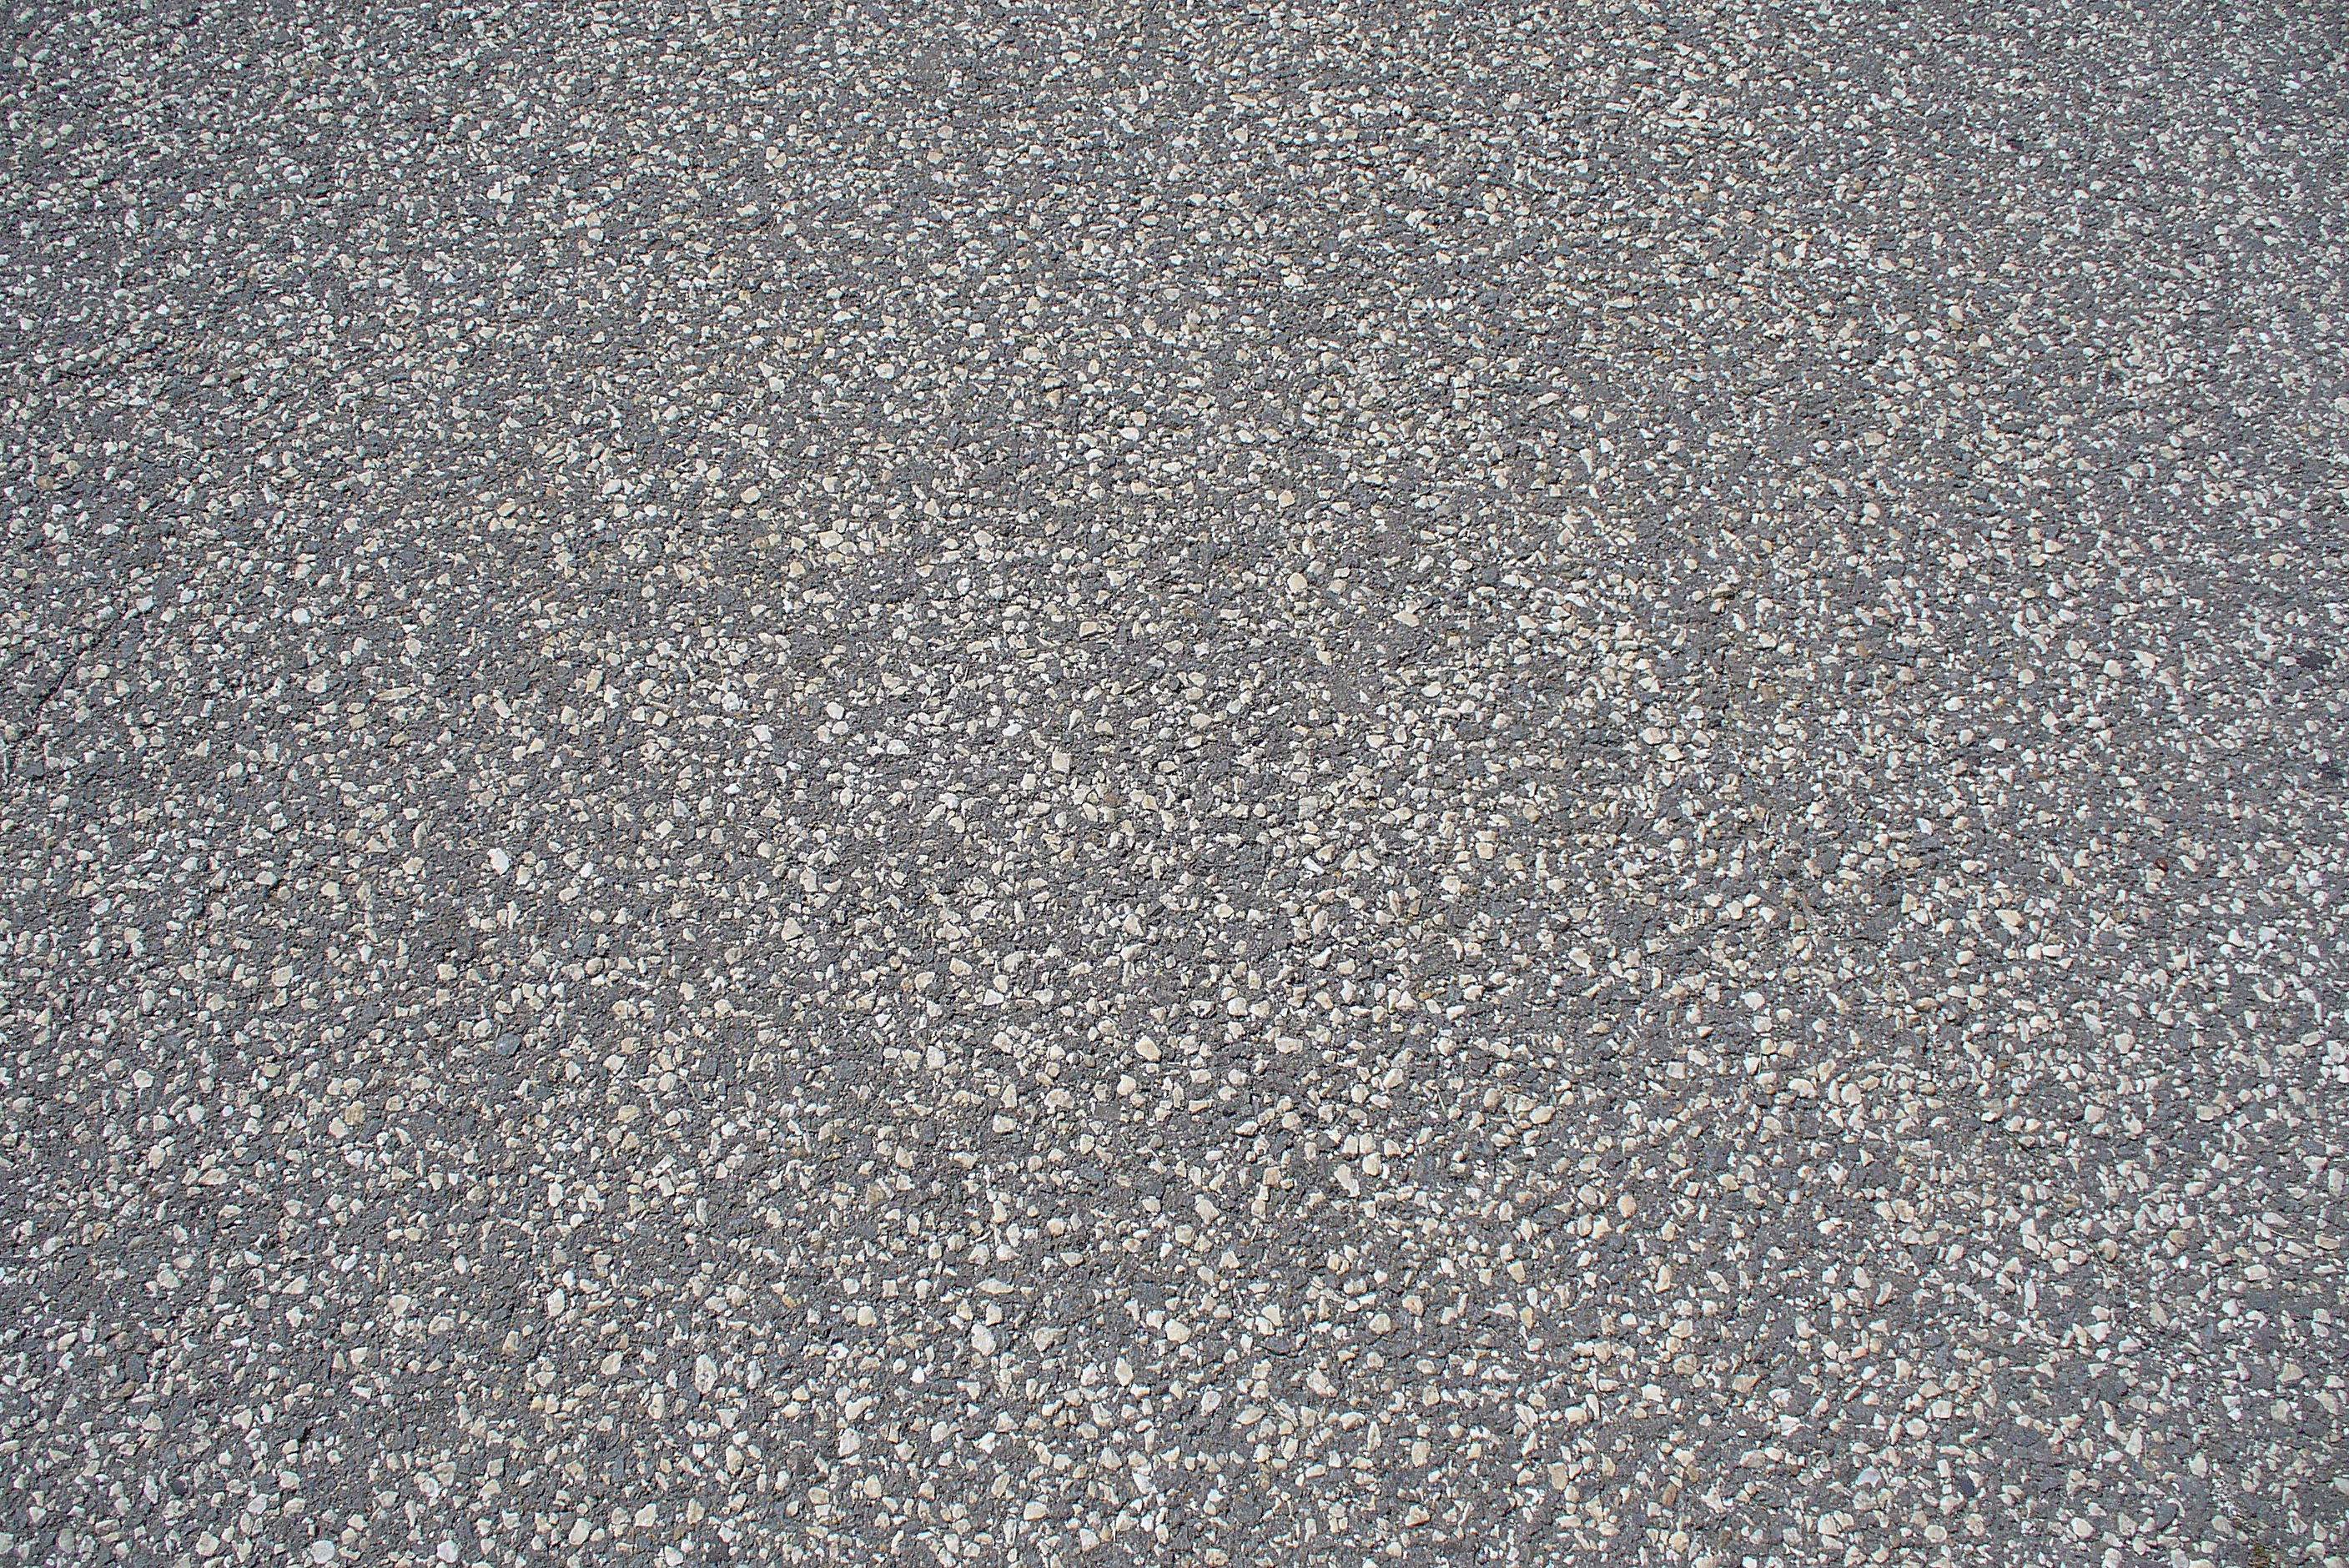
sand, street, texture, floor, urban, asphalt, line, soil, rough, material, surface, gravel, roadway, bitumen, grainy, flooring, road surface